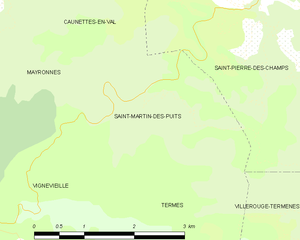
Carte des communes françaises: Saint-Martin-des-Puits